Monmouth Rebellion

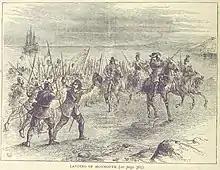
Monmouth lands at Lyme Regis

On 30 May 1685 Monmouth set sail for South West England, a strongly Protestant region, with three small ships, four light field guns, and 1500 muskets. He landed on 11 June with 82 supporters, including Lord Grey of Warke, Nathaniel Wade, and Andrew Fletcher of Saltoun. They gathered about 300 men on the first day at Lyme Regis in Dorset, where a long statement prepared by Ferguson denounced the king.